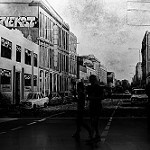
Label: B & W